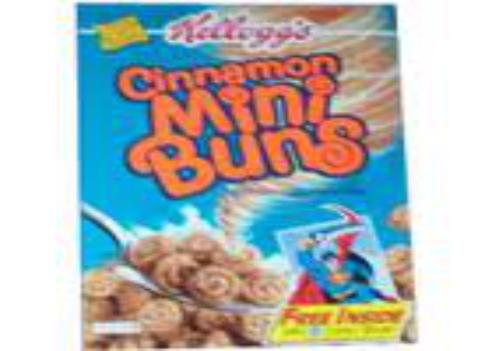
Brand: Cinnamon Mini-Buns
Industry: Food